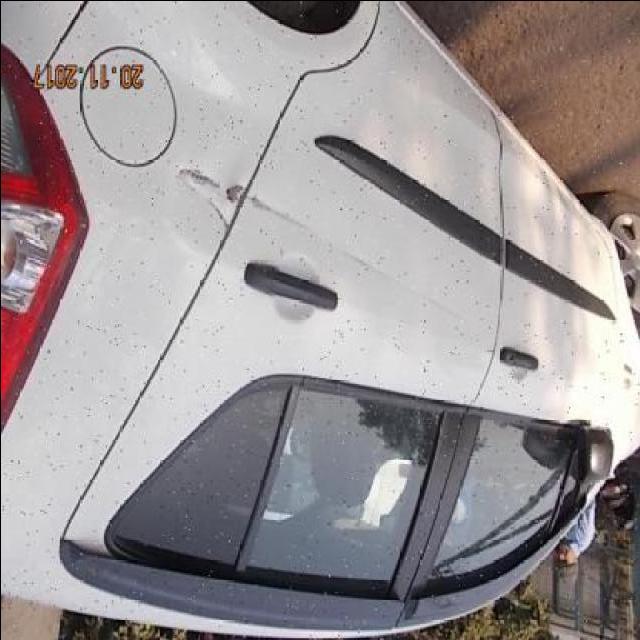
Aucun dommage détecté.
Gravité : aucun